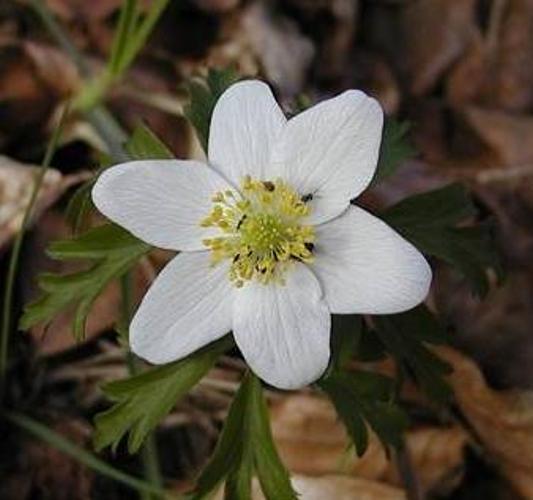
Label: windflower